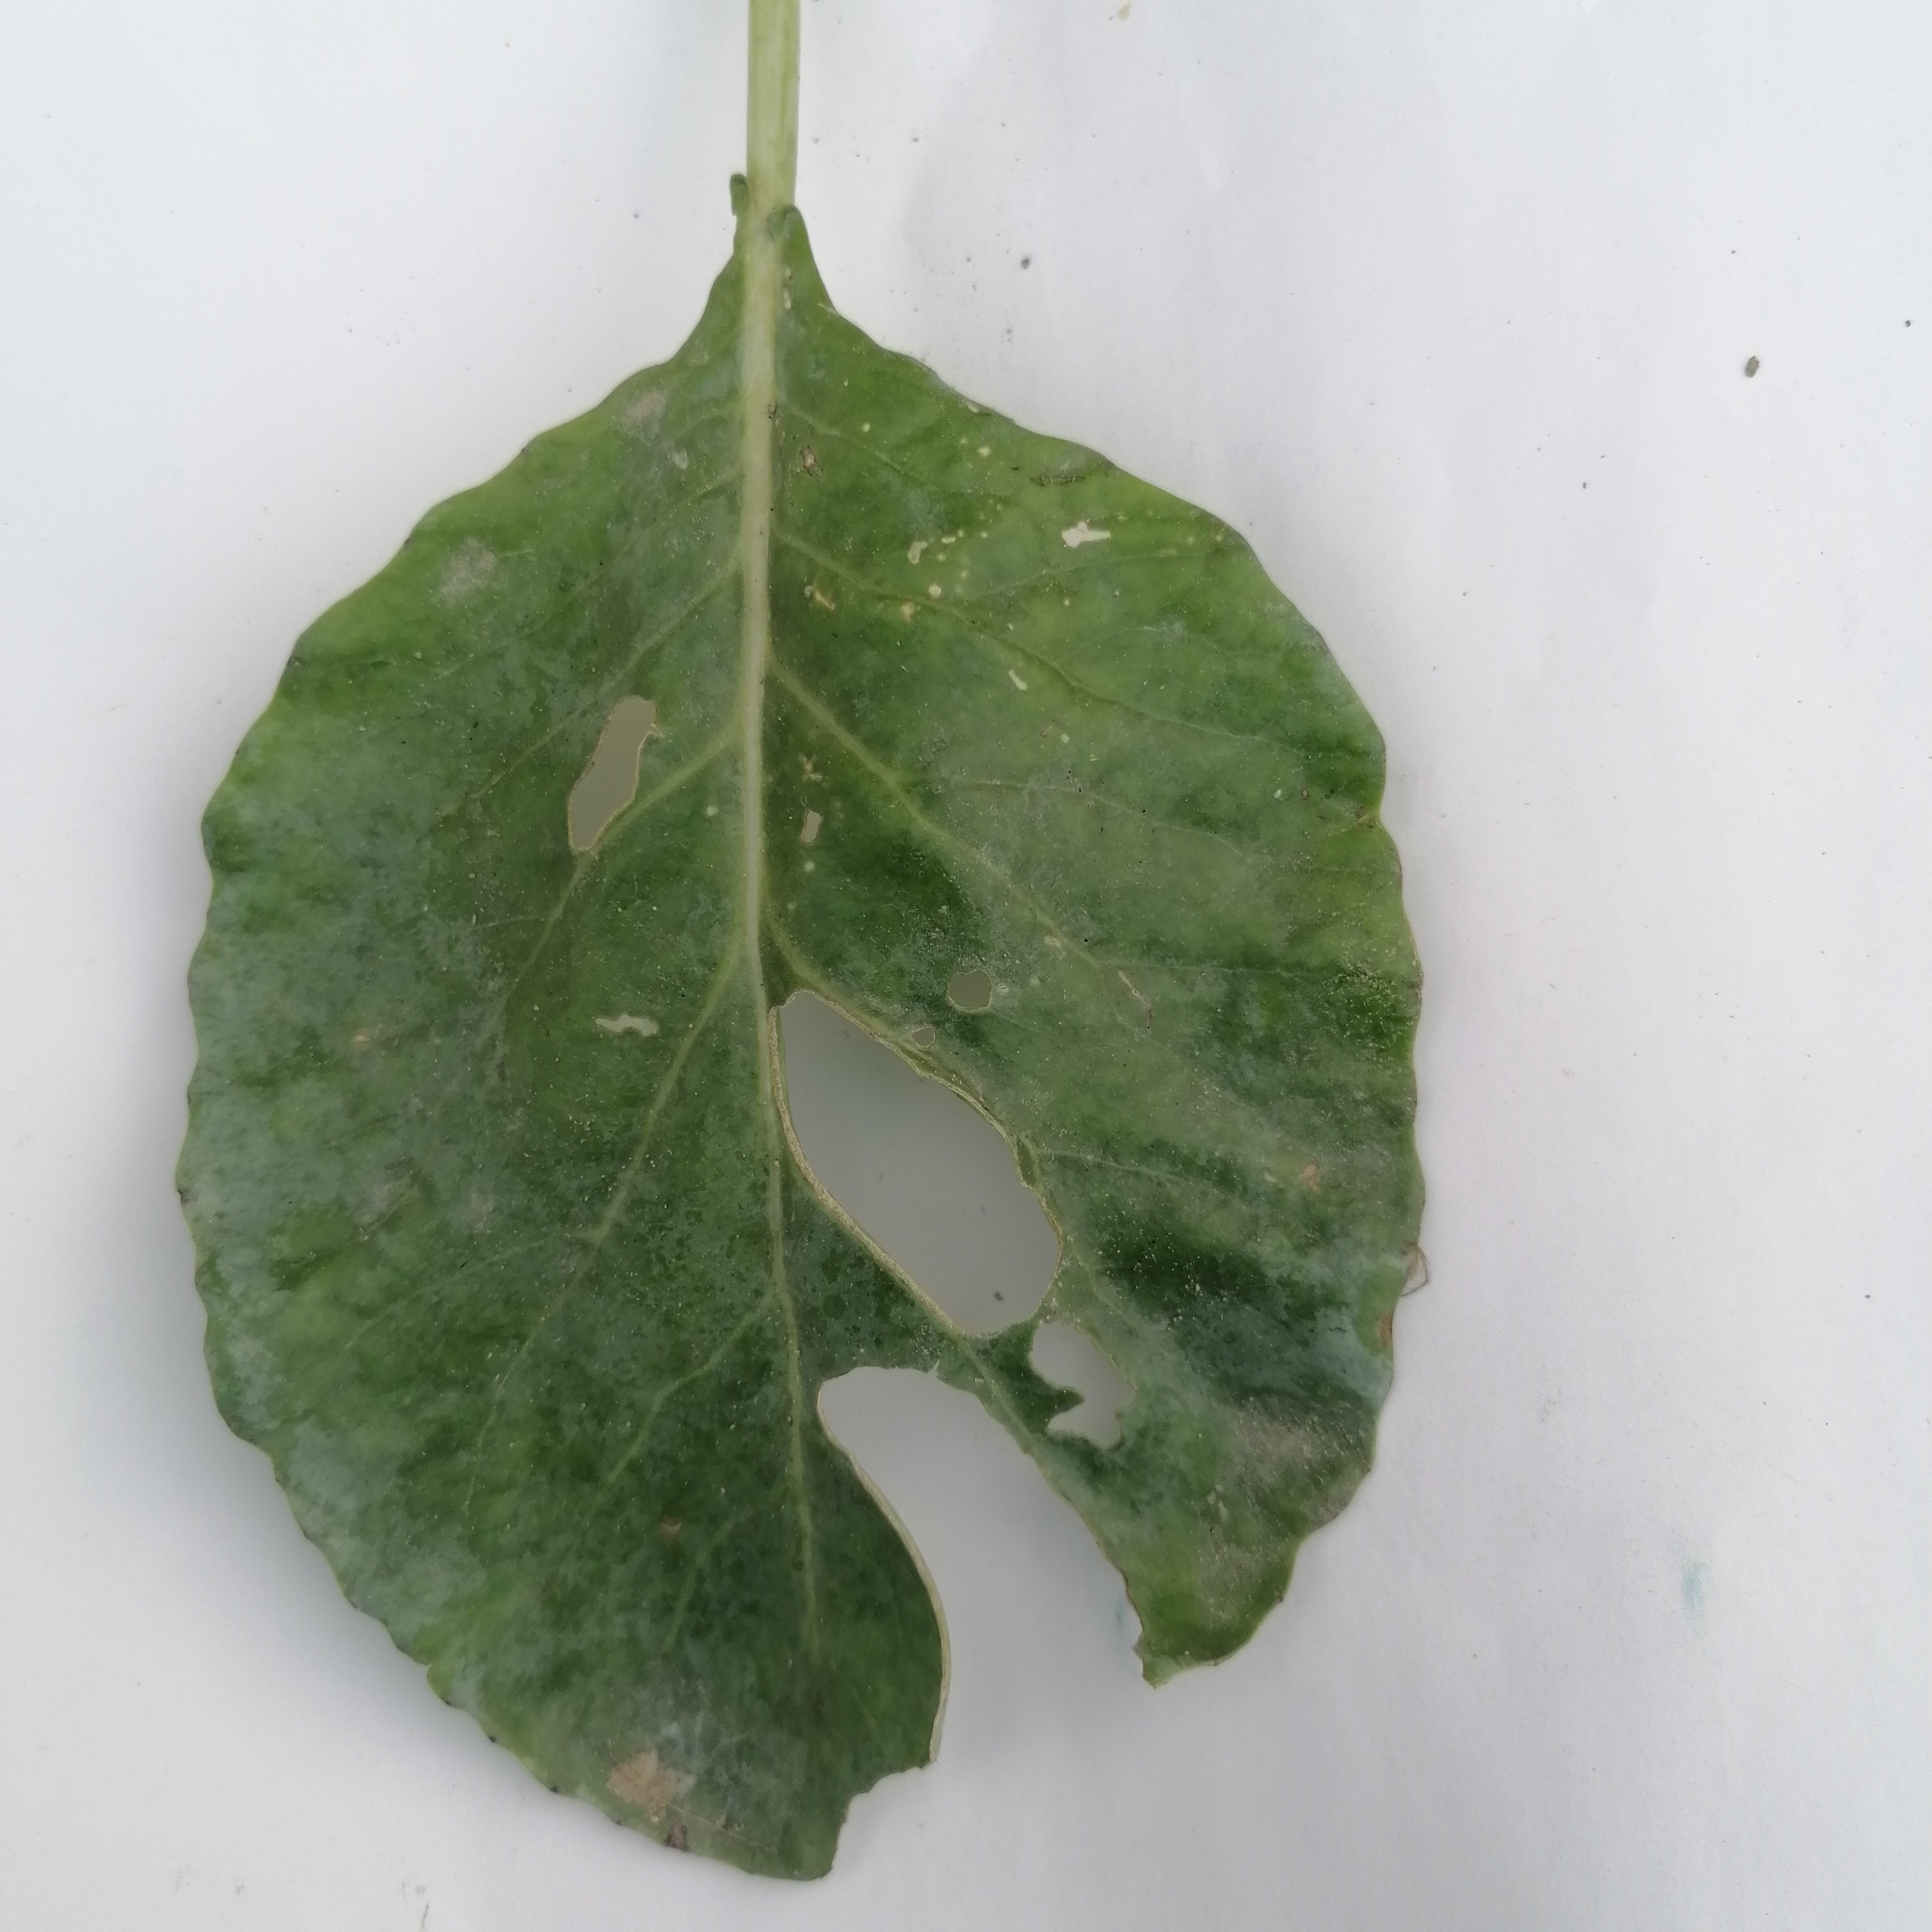
Label: Insect Hole